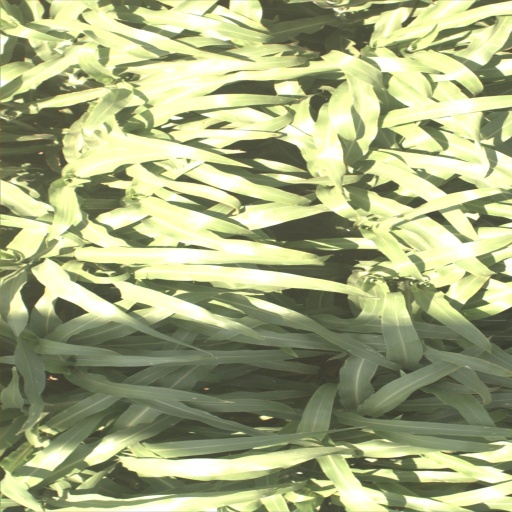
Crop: sorghum